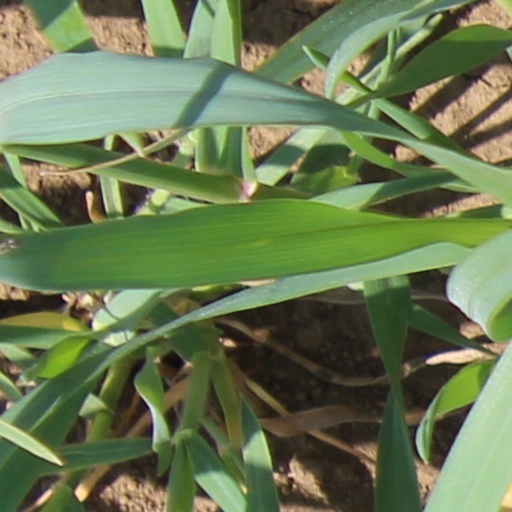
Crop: wheat